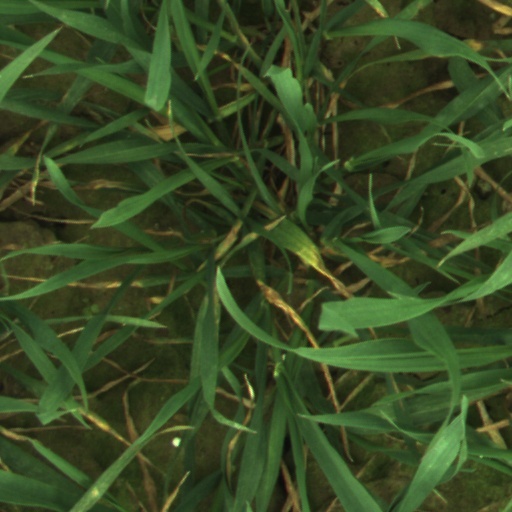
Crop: wheat